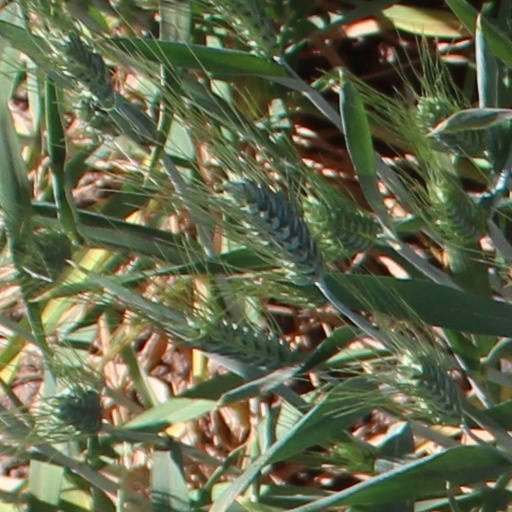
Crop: wheat